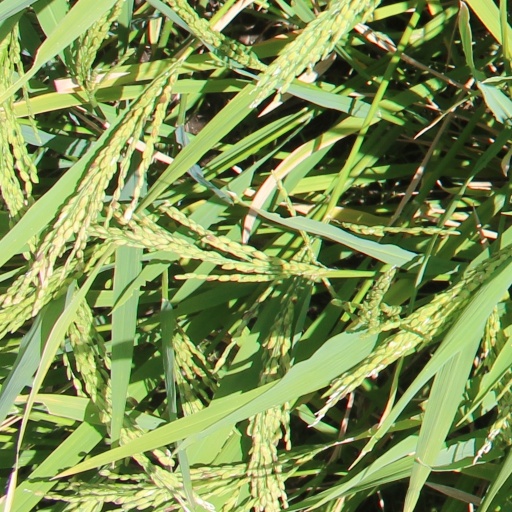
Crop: rice